Maritime history of California

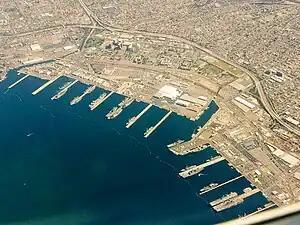
Aerial view of Naval Base San Diego

The National Oceanic and Atmospheric Administration (NOAA) agency within the United States Department of Commerce is charged with protecting and preserving the nation's living marine resources through scientific research, fisheries management, enforcement and habitat conservation. The National Oceanic and Atmospheric Administration Fisheries Office of Law Enforcement (NOAA OLE) tries to enforce the about 35 laws and regulations passed by Congress. NOAA's Office of Law Enforcement (OLE) is responsible for carrying out more than 35 federal statutes and regulations. The agency's jurisdiction spans more than s ocean in the U.S.'s exclusive economic zone (EEZ) spread over more than of U.S. coastline and the country's 13 National Marine Sanctuaries and its Marine National Monuments. It and the United States Coast Guard are also responsible for enforcing U.S. treaties and international law governing the high seas and international trade. With such a large coverage area, it's no wonder that NOAA's Office of Law Enforcement operates joint enforcement agreements with 27 coastal states and partners with other agencies to help get the job done. Article III, Section 2 of the United States Constitution grants original jurisdiction to U.S. federal courts over admiralty and maritime matters, however that jurisdiction is not exclusive and most maritime cases can be heard in either state or federal courts under the "saving to suitors" clause. NOAA OLE and NOAA Fisheries works within the laws as enacted in the Magnuson-Stevens Act, the Lacey Act Amendments of 1981, the Marine Mammal Protection Act, the National Marine Sanctuaries Act and the Endangered Species Act. NOAA's Office of Law Enforcement now has 146 special agents and 17 enforcement officers working out of six divisional offices and 52 field offices throughout the United States and U.S. territories. Many have criticized this meager manpower as grossly inadequate.